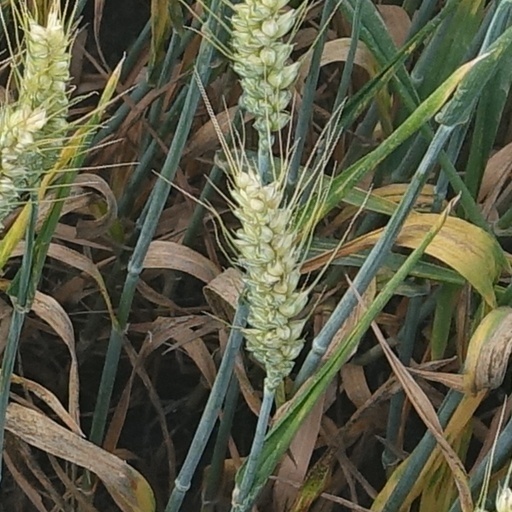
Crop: wheat